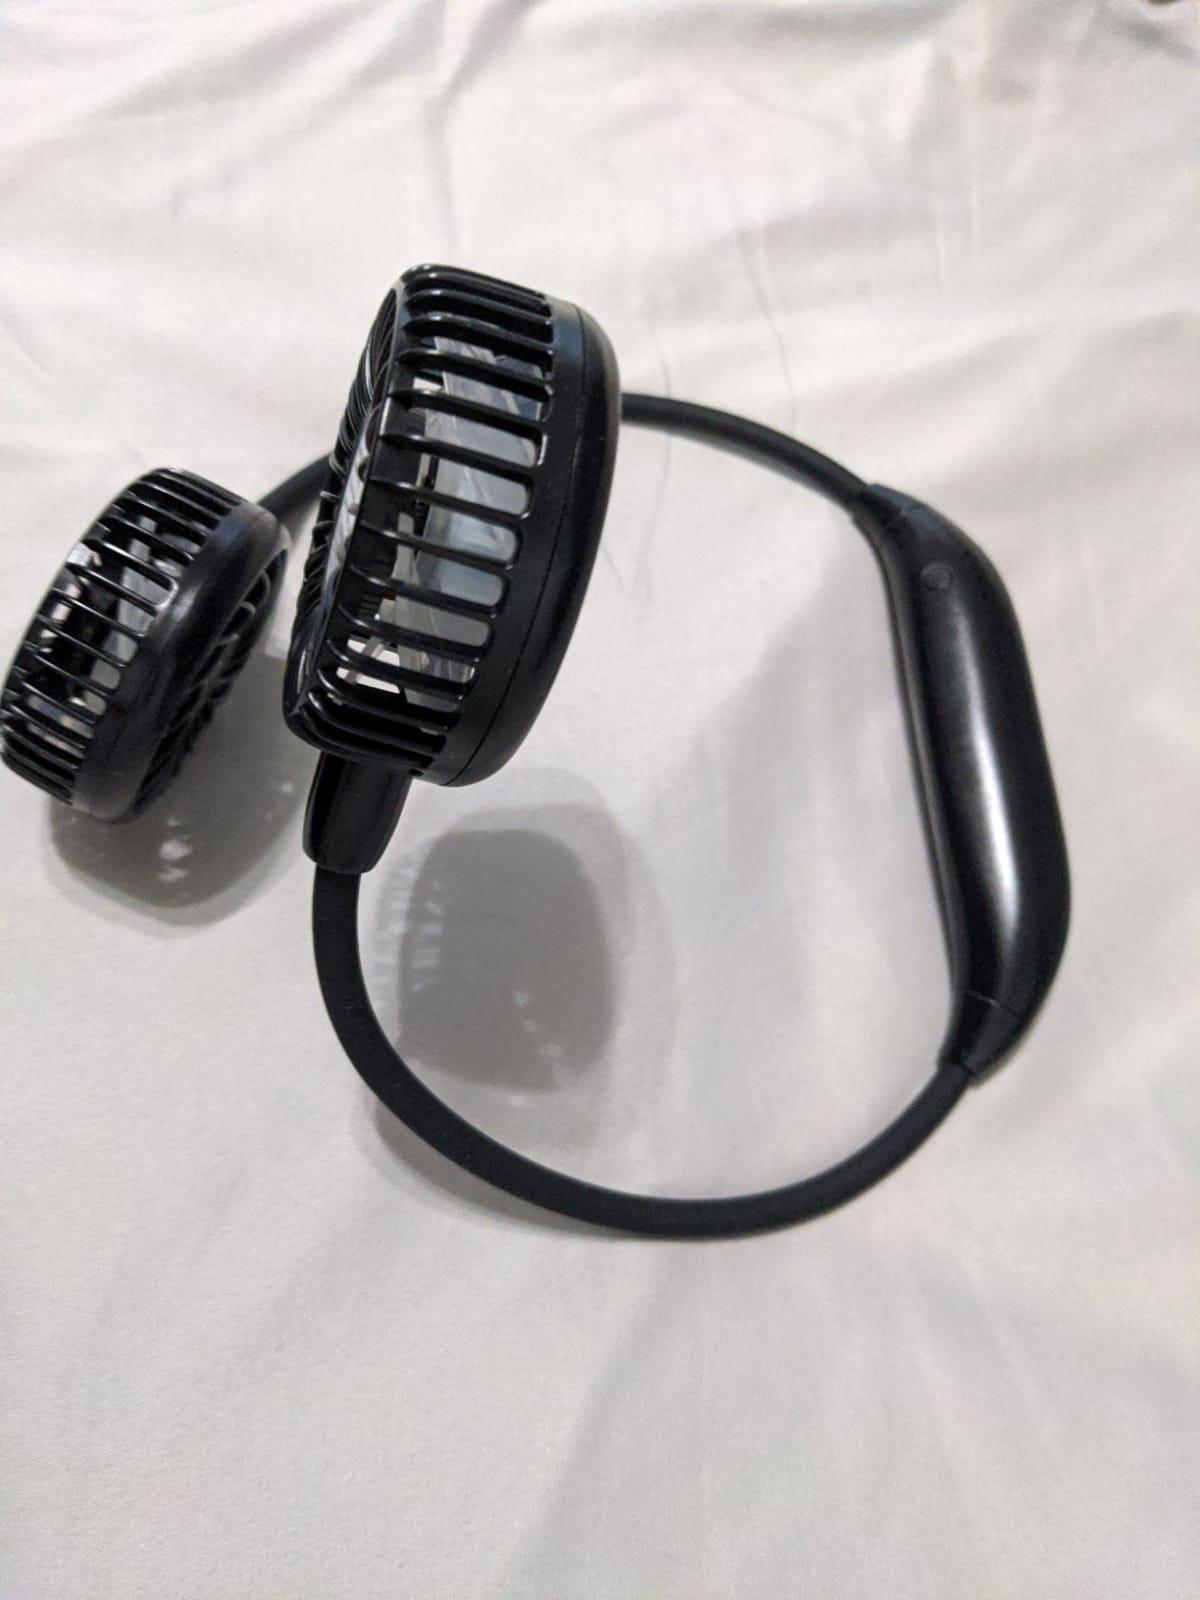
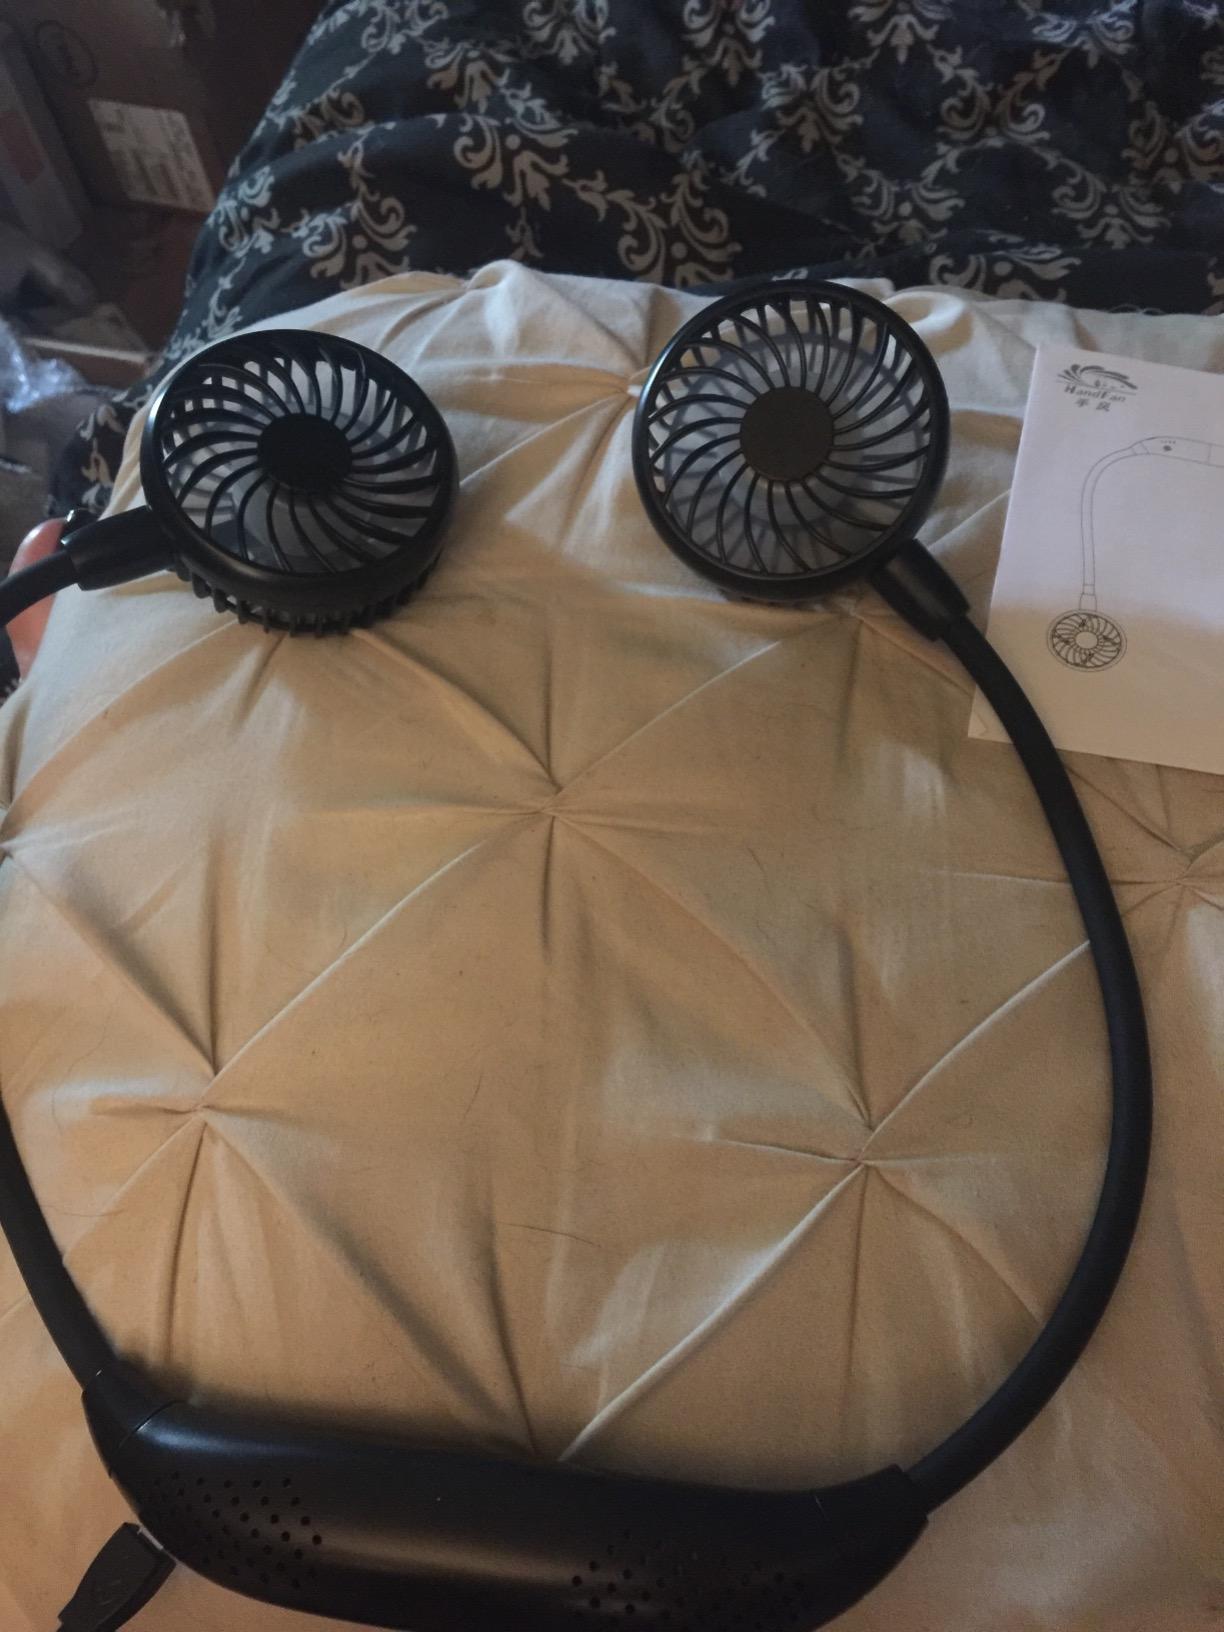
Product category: fan
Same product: yes